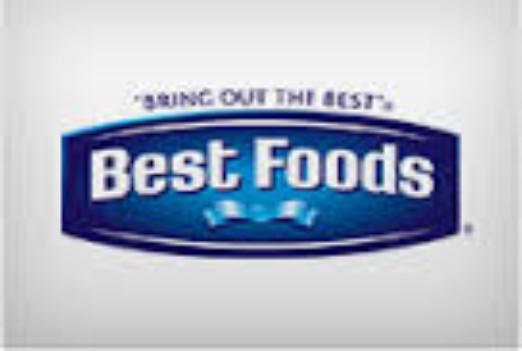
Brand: Best Foods
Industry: Food